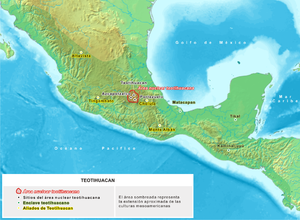
Teotihuacan est un important site archéologique de la vallée de Mexico, comprenant certaines des plus grandes pyramides méso-américaines jamais construites en Amérique précolombienne. Outre ses structures pyramidales, Teotihuacan est également connue pour ses grands complexes résidentiels, son avenue centrale appelée par les archéologues « chaussée des Morts » et ses nombreuses peintures murales aux couleurs bien conservées.